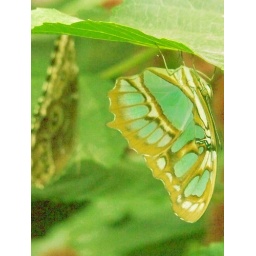
making this butterfly in total green with Photo shop